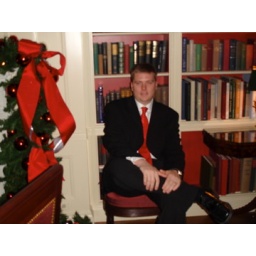
Garrett in the men's sitting room with a library of books.